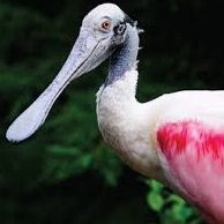
Species: ROSEATE SPOONBILL
Scientific name: PLATALEA AJAJA
ImageNet parent category: spoonbill